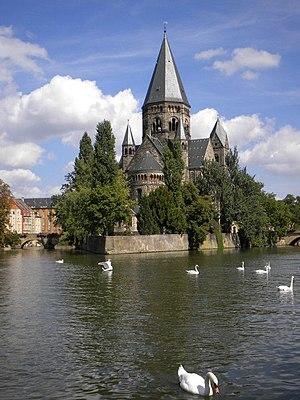
Photographie du temple neuf protestant (XXe s), à Metz (Moselle). This building is indexed in the Base Mérimée, a database of architectural heritage maintained by the French Ministry of Culture,
Metz [mɛs] est une commune française située dans le département de la Moselle, en Lorraine. Préfecture de département, elle fait partie, depuis le 1ᵉʳ janvier 2016, de la région administrative Grand Est, dont elle accueille les assemblées plénières. Metz et ses alentours, qui faisaient partie des Trois-Évêchés de 1552 à 1790, se trouvaient enclavés entre la Lorraine ducale et le duché de Bar jusqu'en 1766. Par ailleurs, la ville a été de 1974 à 2015 le chef-lieu de la région de Lorraine.